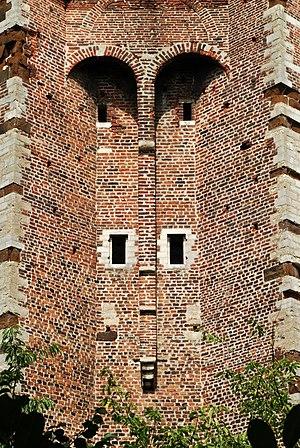
Belgique - Brabant flamand - Donjon Ter Heiden
Le donjon Ter Heyden est un donjon du XIVᵉ siècle situé sur le territoire de la commune belge de Rotselaer, en Brabant flamand.